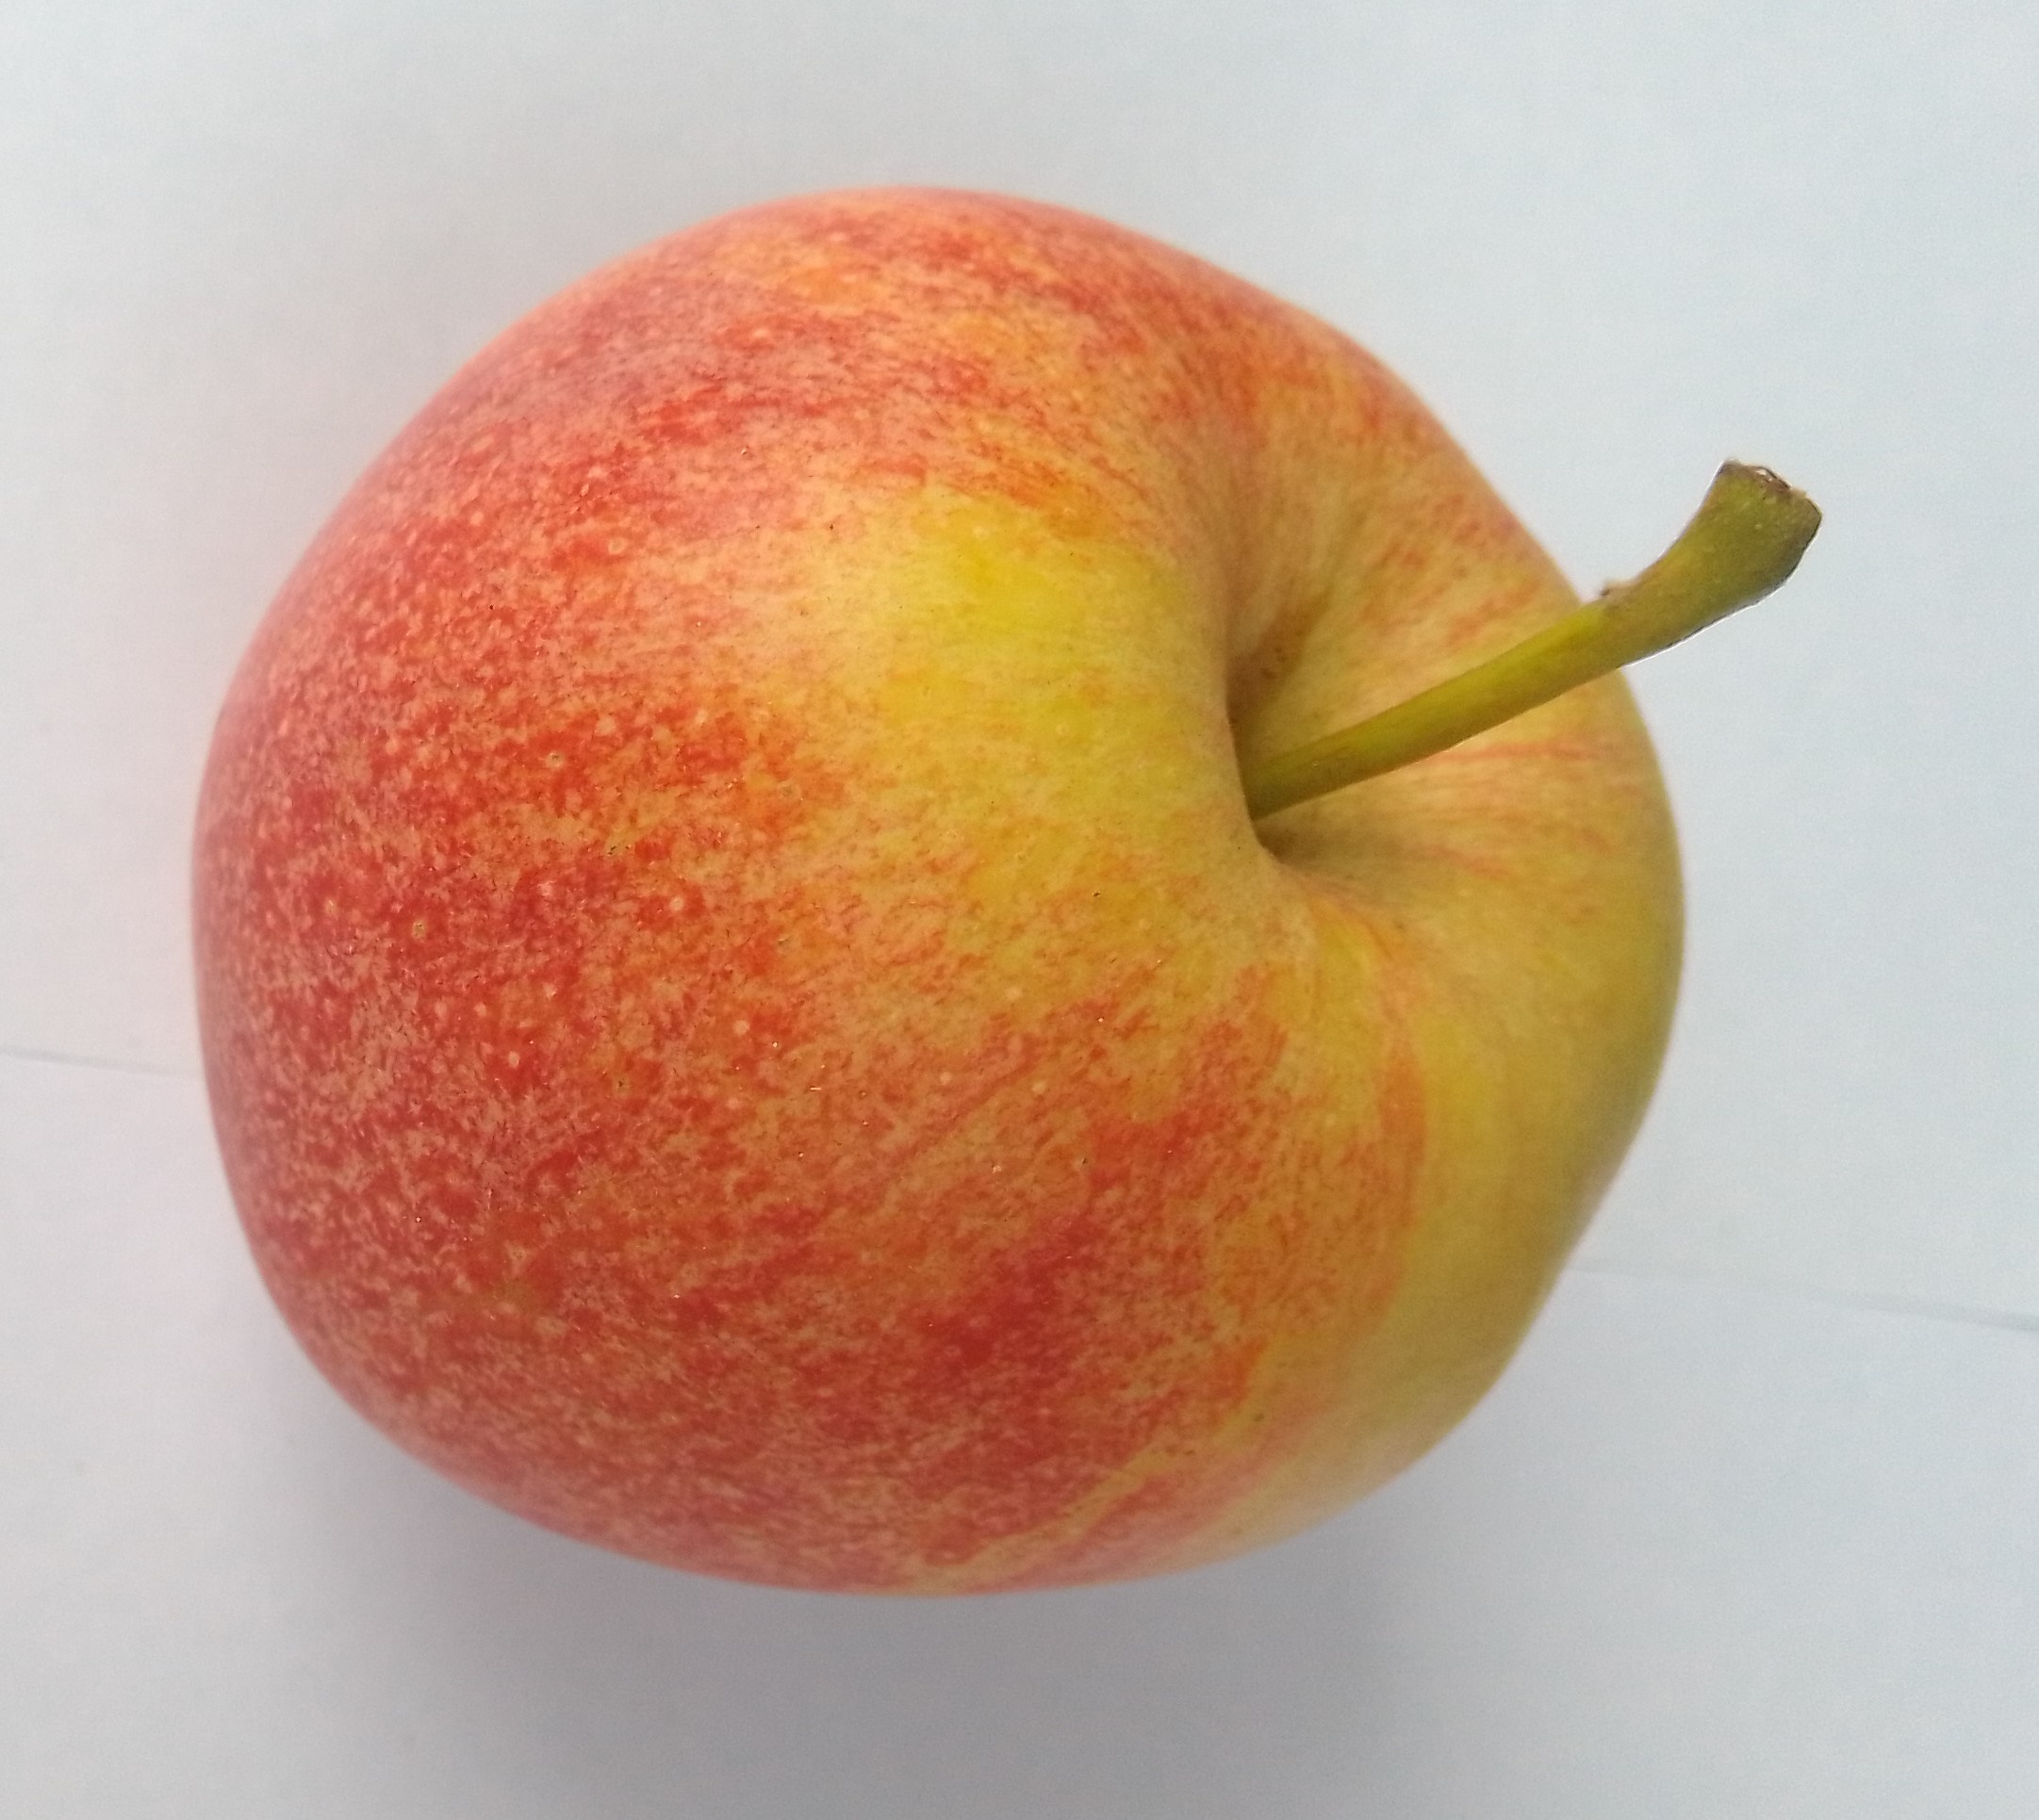
Fruit: apple
Condition: fresh